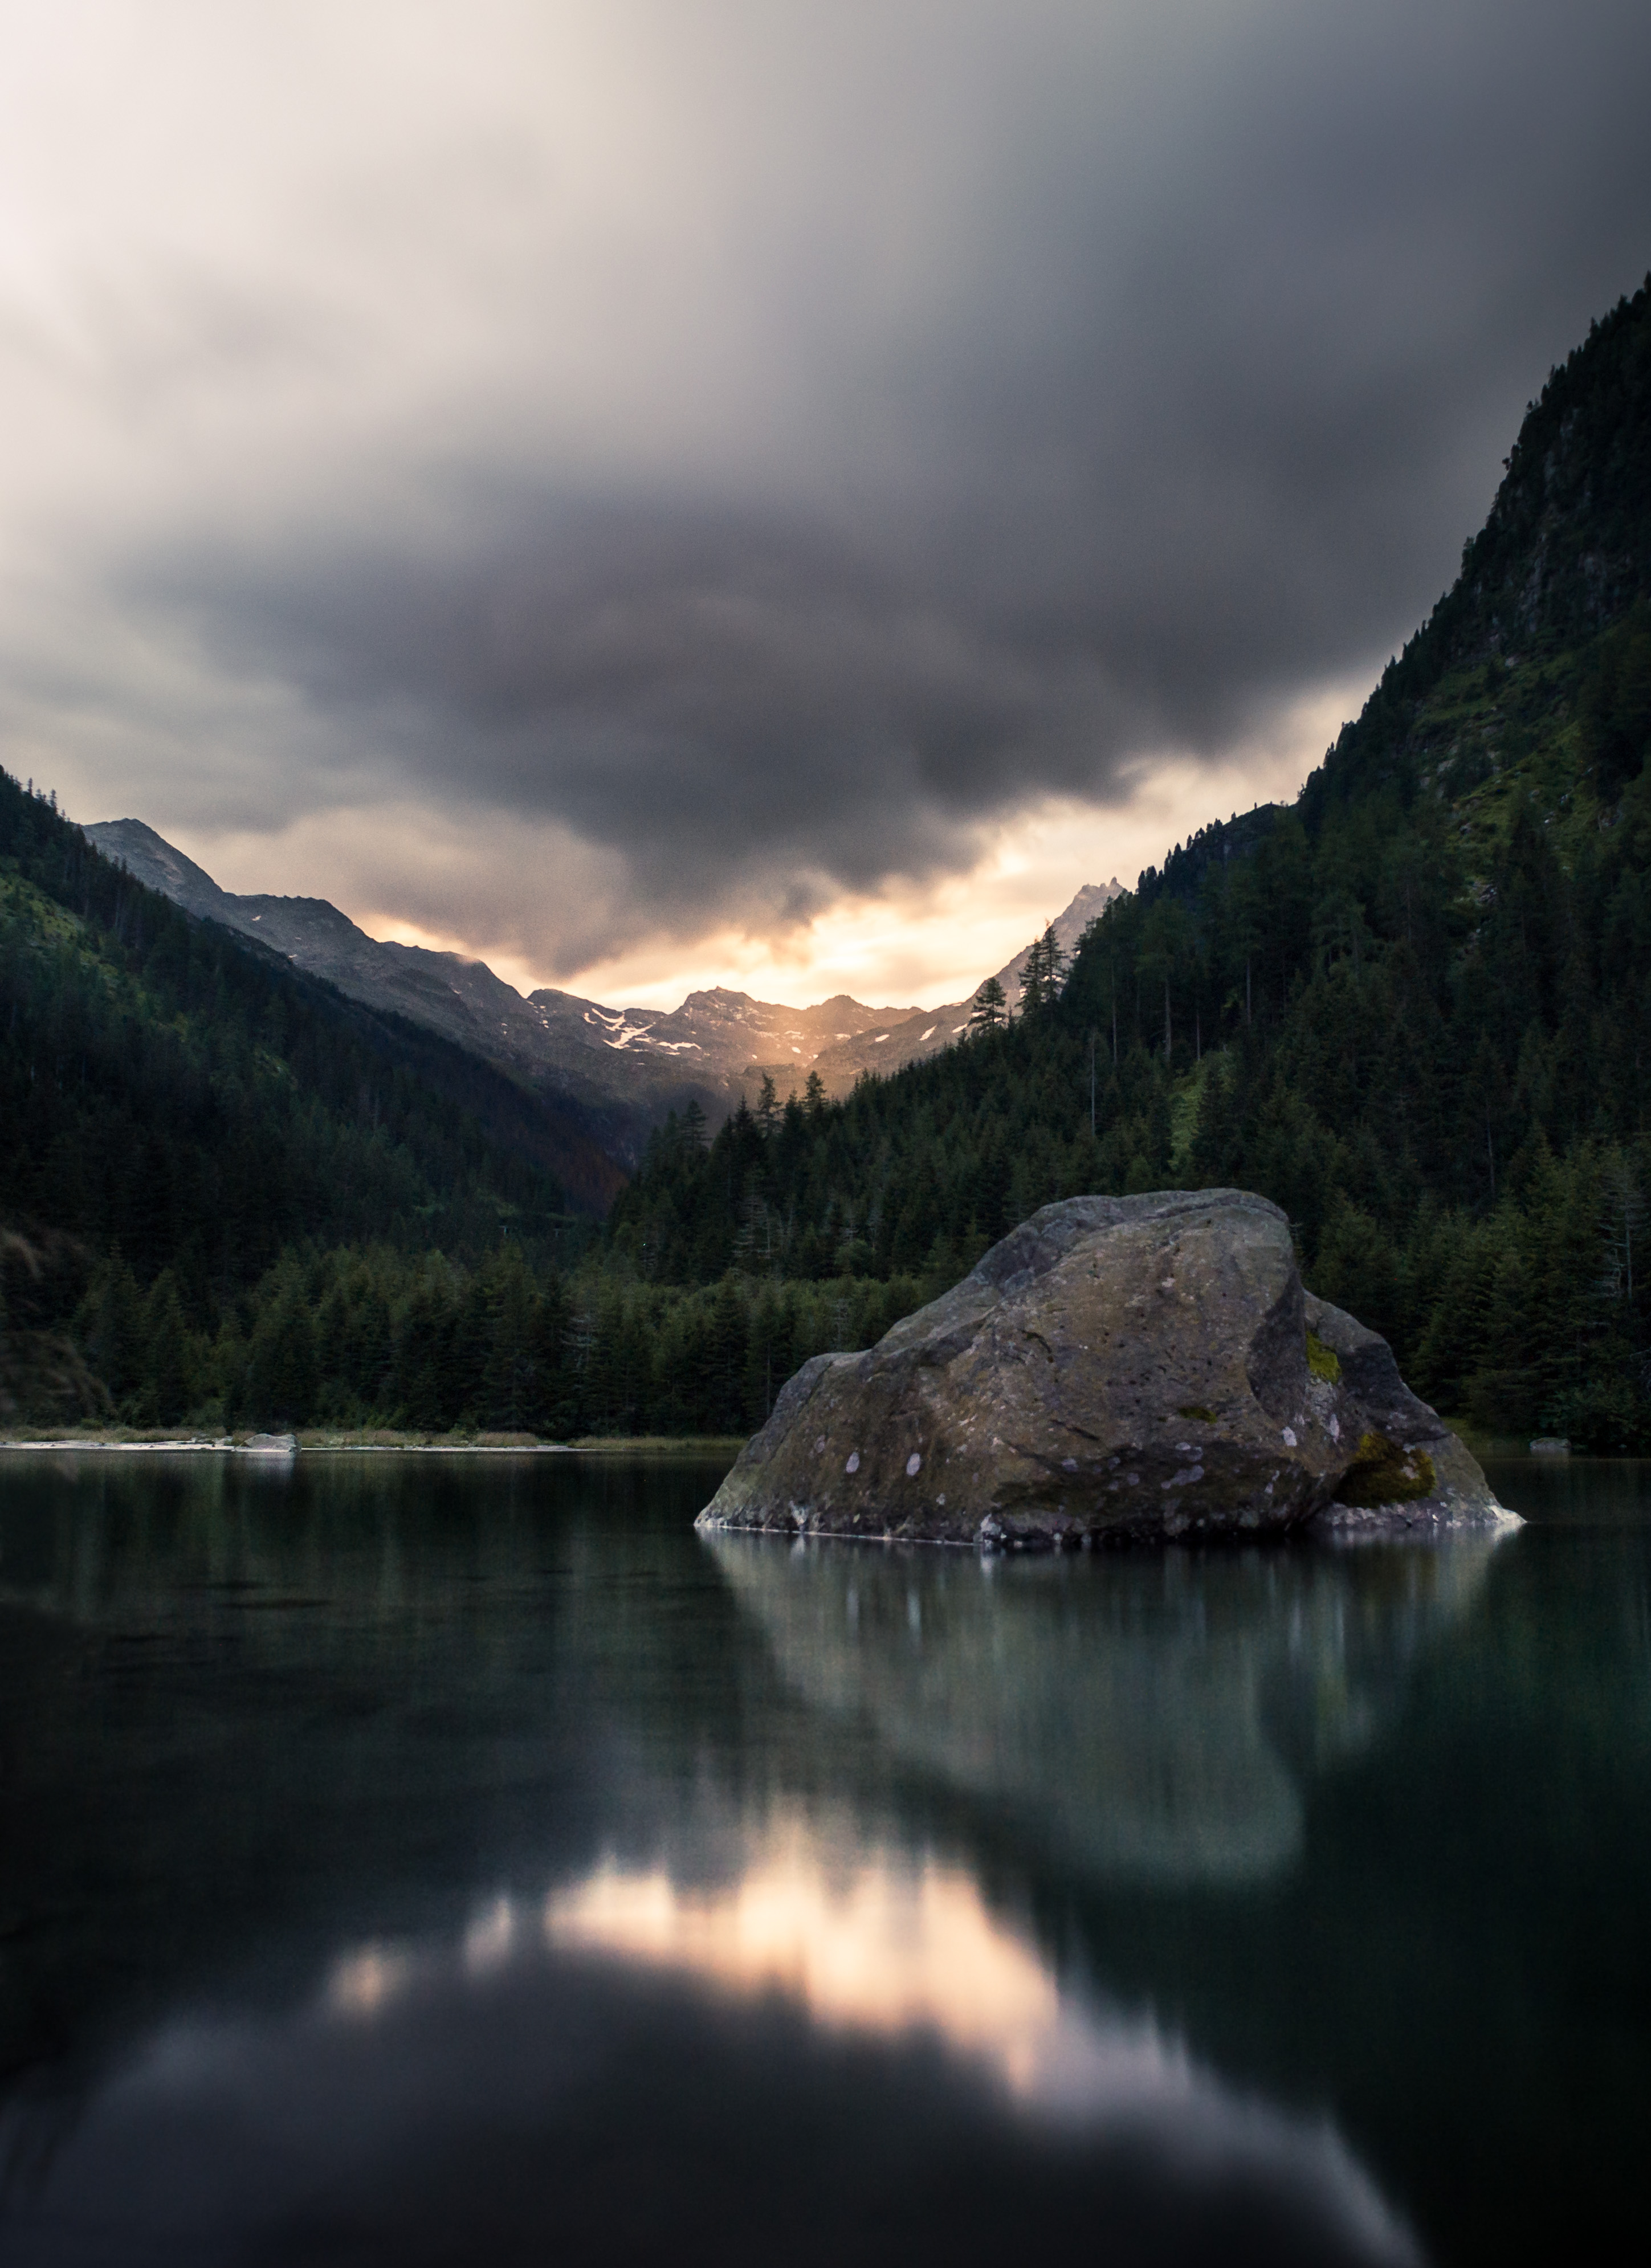
landscape, sea, water, nature, rock, wilderness, mountain, cloud, morning, hill, lake, dawn, river, valley, mountain range, dusk, reflection, fjord, reservoir, highland, body of water, loch, landform, meteorological phenomenon, geographical feature, atmospheric phenomenon, mountainous landforms